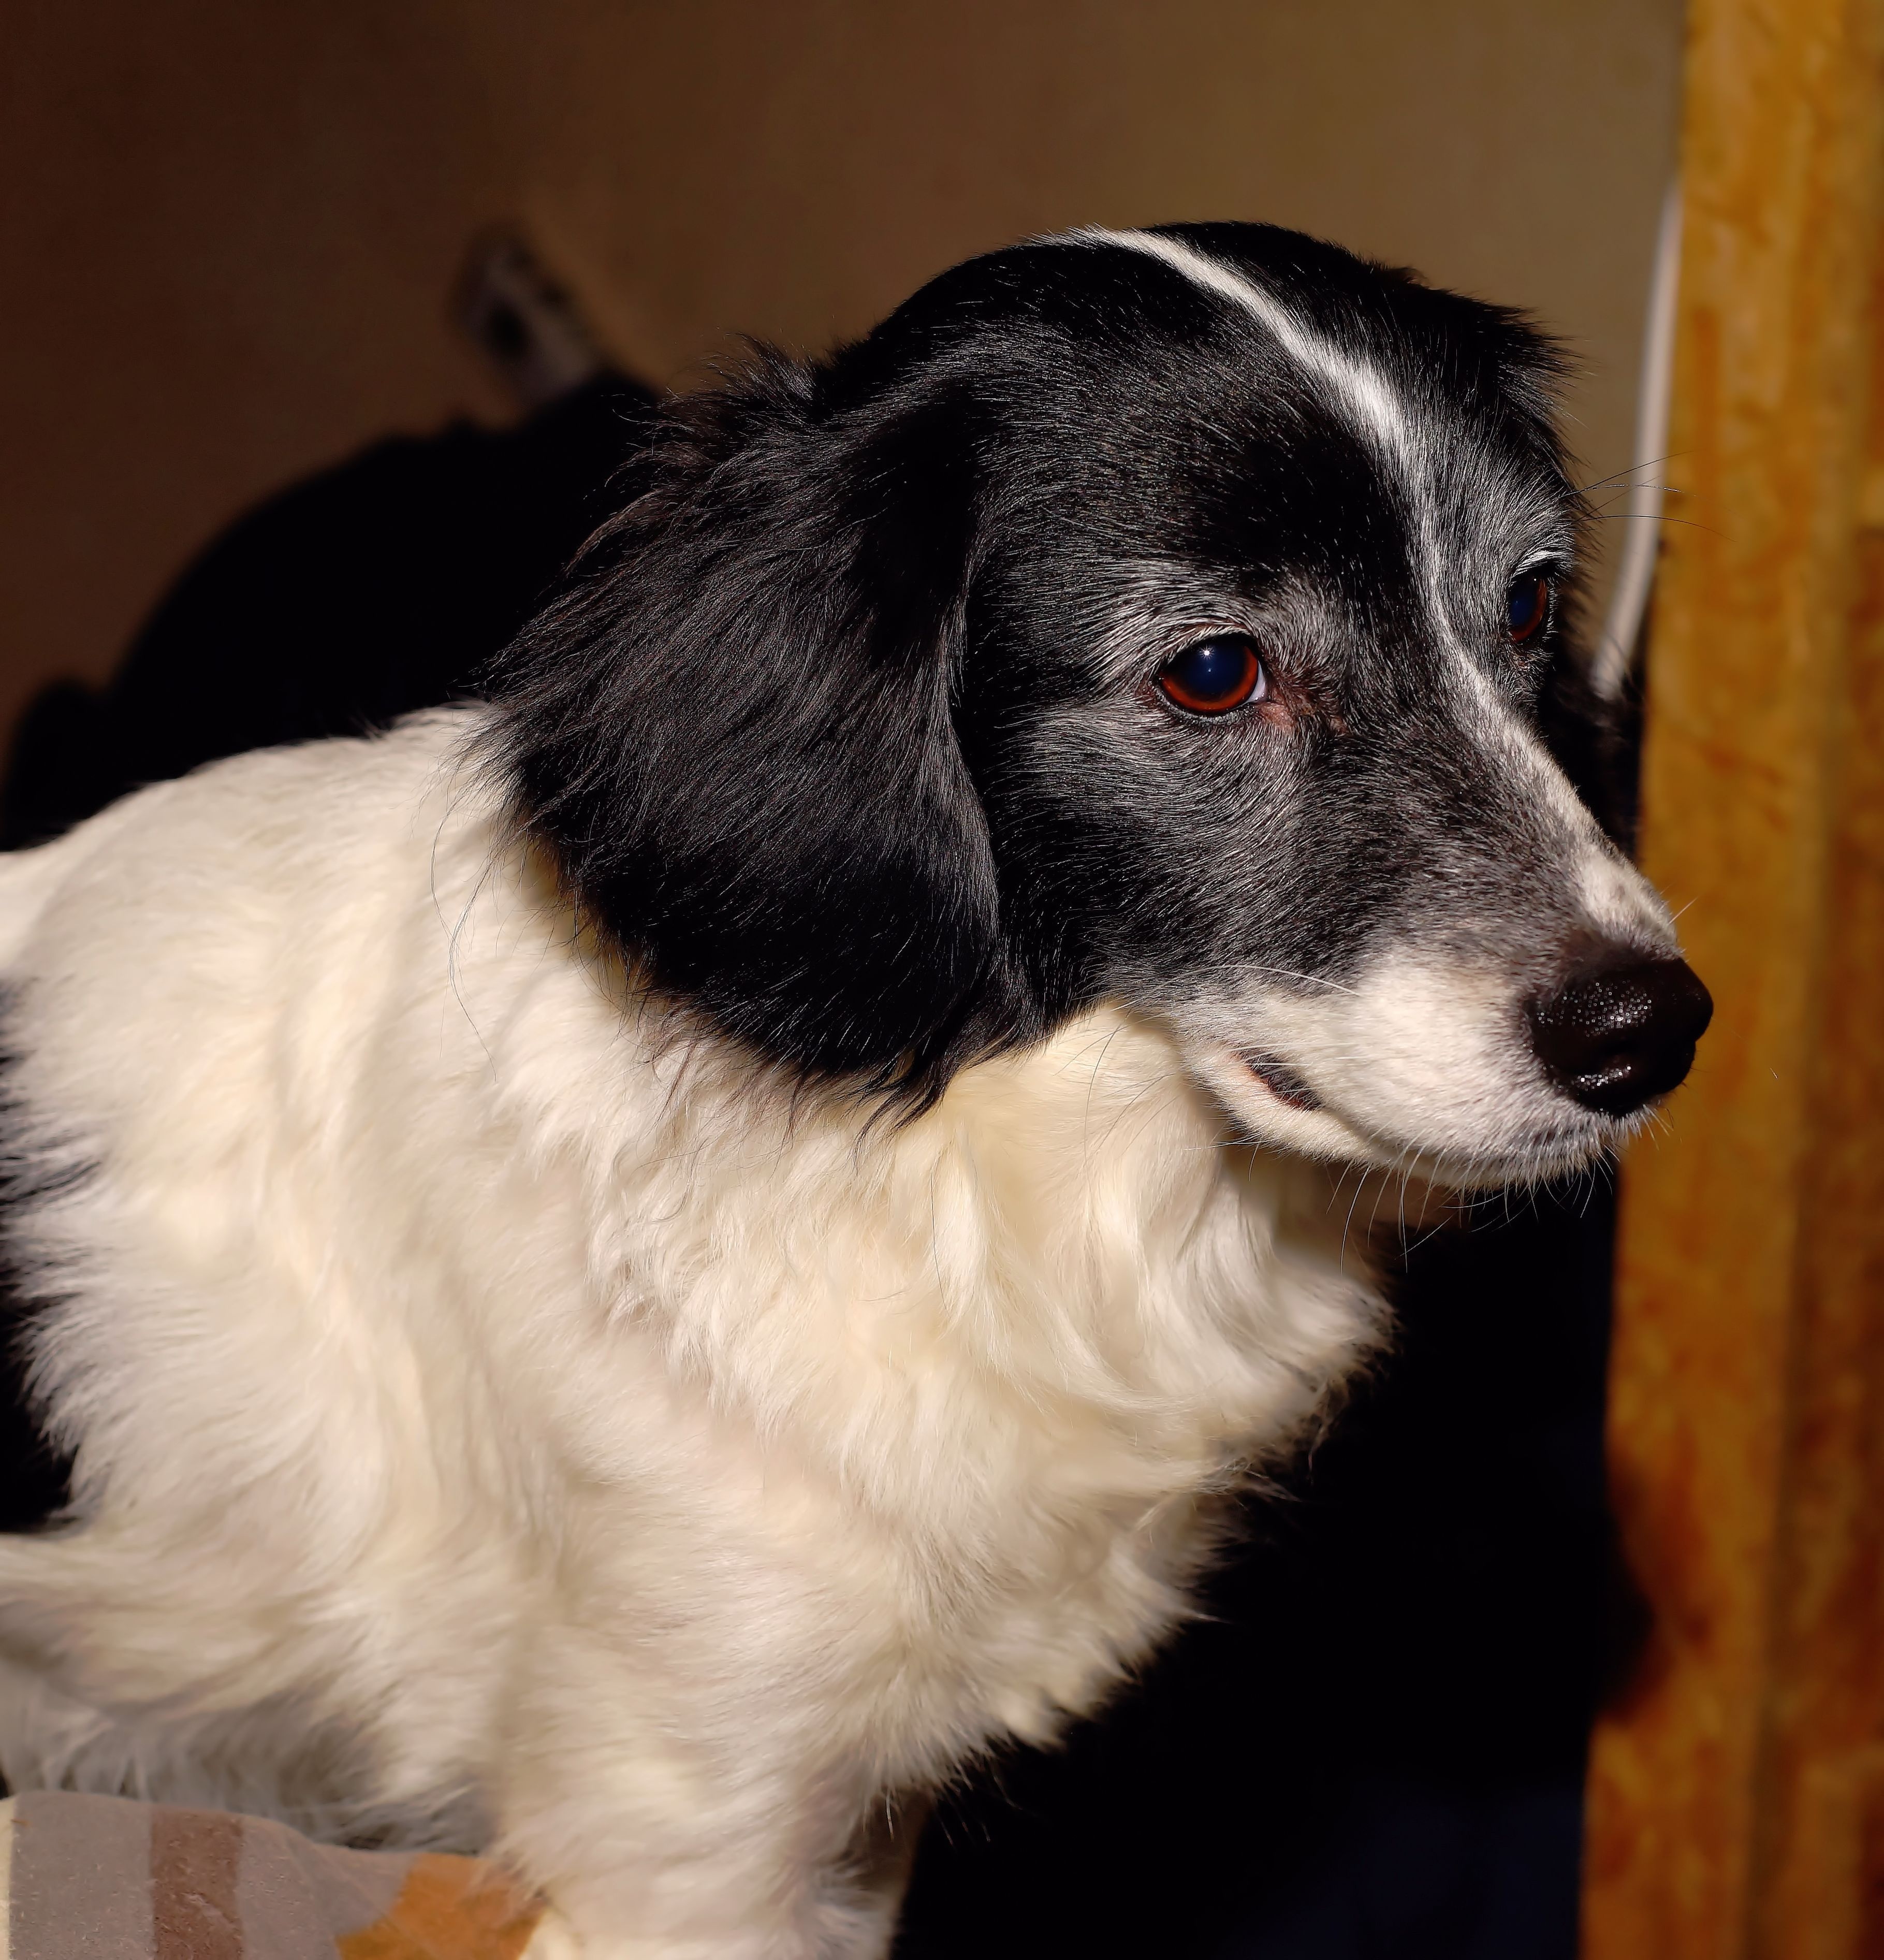
puppy, dog, animal, cute, pet, fur, portrait, mammal, border collie, face, snout, hybrid, head, vertebrate, creature, mood, curious, attention, animal world, of course, dog breed, wildlife photography, small dog, dog look, dog like mammal, stabyhoun